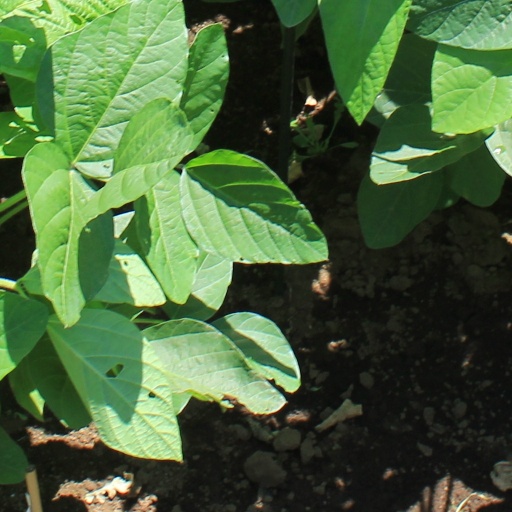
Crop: soybean